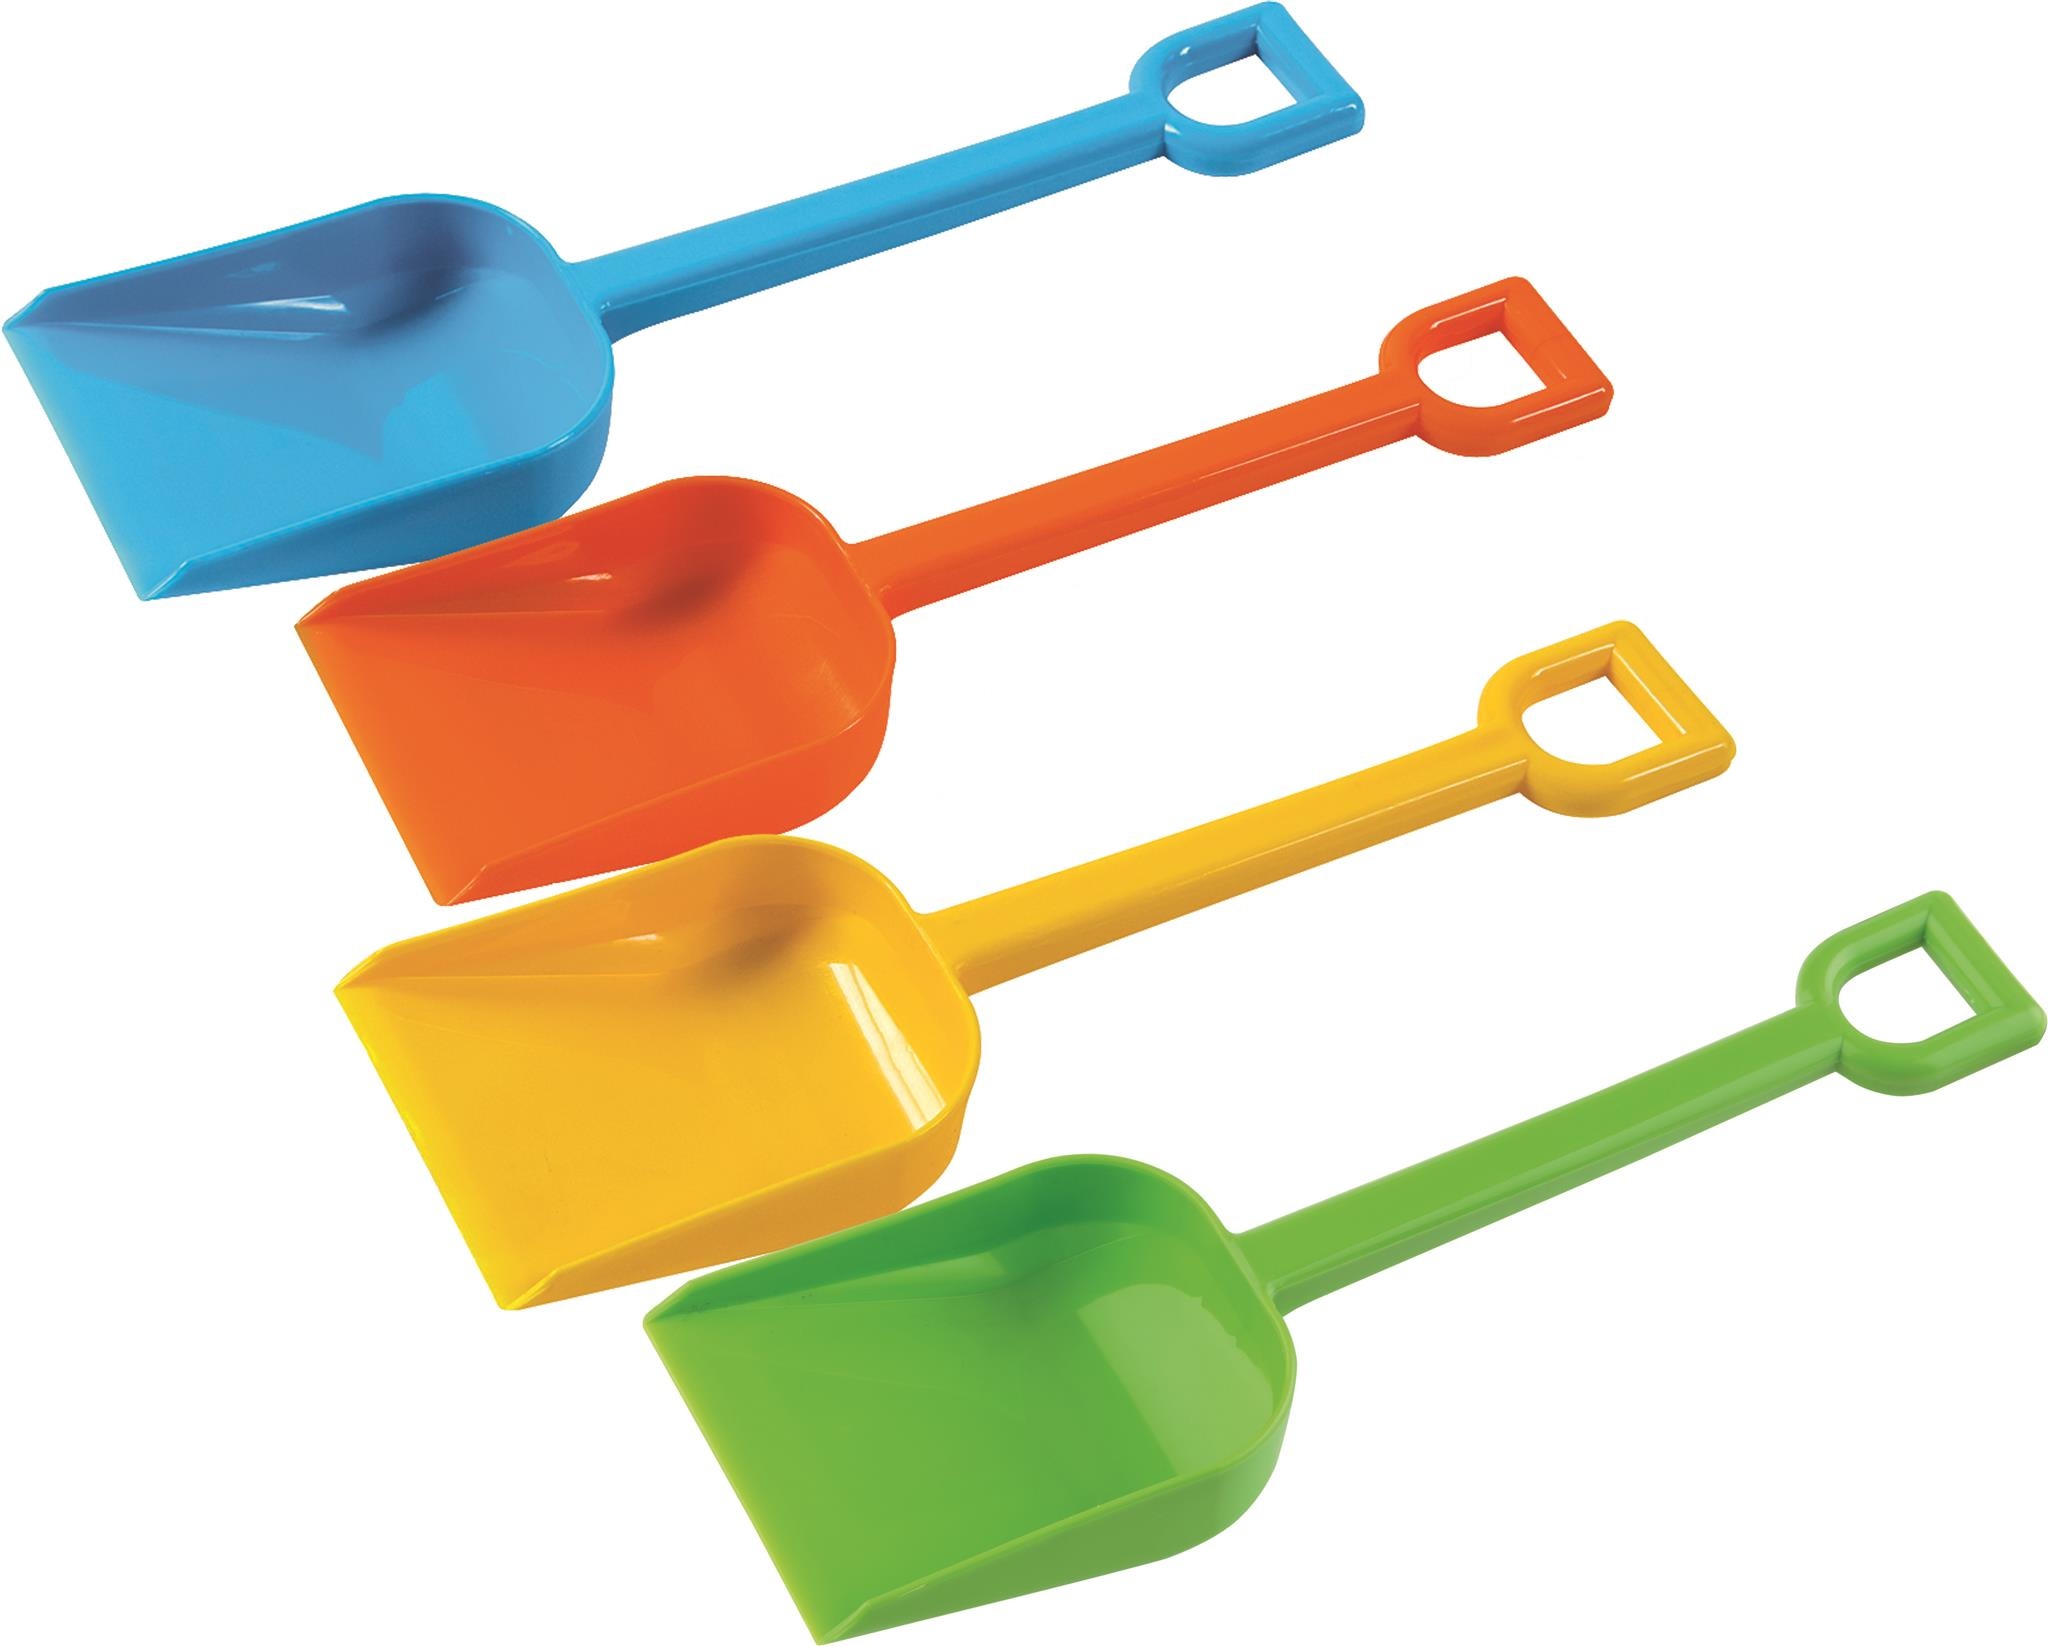
PALA GIGANTE PLASTICA
Brand: Life Market
Category: Toys & Games > Toys > Beach & Sand Toys > Sand Shovels & Spades